Shakespeare in the Park (New York City)

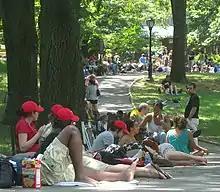
Awaiting tickets

Tickets to Shakespeare in the Park are free and tickets for a given performance are distributed the same day by various methods: